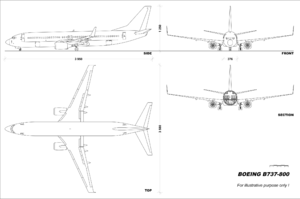
Planche de géométrie descriptive pour le Boeing 737-800. Côté, dessus, face, coupe.
Le Boeing 737 est un avion de ligne court à moyen-courrier biréacteur à fuselage étroit développé et construit depuis 1967 par la Boeing Commercial Airplanes. Initialement développé comme un dérivé des 707 et 727, plus petit et plus abordable, le 737 se dérive en une famille de dix modèles pouvant emporter de 85 à 215 passagers. Depuis 2004, le 737 est le seul avion de ligne à fuselage étroit de Boeing en production. Depuis son lancement jusqu'en mars 2018, plus de 10 000 appareils ont été produits, ce qui faisait du Boeing 737 l'avion de ligne à réaction le plus vendu jusqu'en 2018.